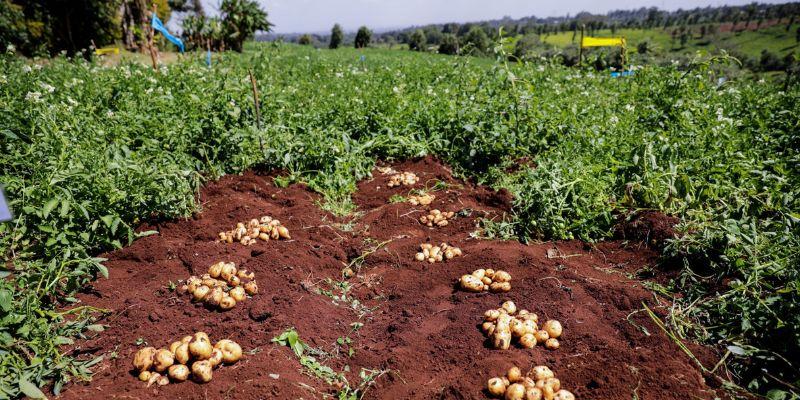
Mazao ya biashara katika shamba kubwa la mazao hayo, yaliyokomaa vizuri shambani, tayari kwa kuvunwa ili kupelekwa kwenye masoko mbalimbali, kwa ajili ya kuthaminishwa na kuuzwa kulingana na soko la mazao hayo.